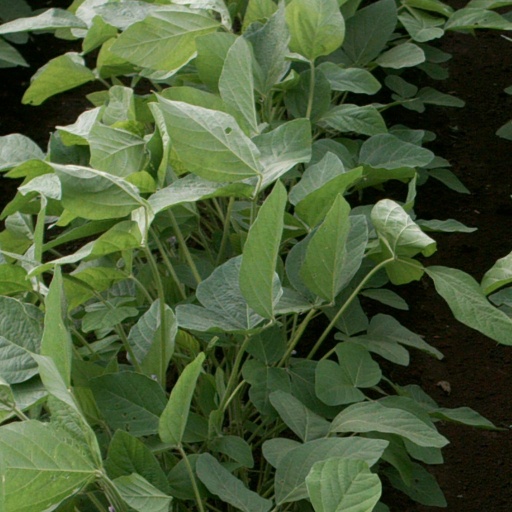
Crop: soybean